Beed

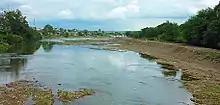
The Bensura River(Bendsura). It is cleaned of debris and garbage before a monsoon to facilitate the flow of flooding water. Photographed in the monsoon season.

The city has Semi-arid, hot and dry climate consisting mainly of three seasons. Summers are long, ranging almost five months from mid February to June. Temperatures in summer fall between 31 °C (87.8 °F) – 40 °C (104 °F) (1997 average). However, it may reach higher than 40 °C in searching summer. May is the hottest month of a year with an average day temperature of 42 °C (107.6 °F). Winters are short with temperatures ranging within 12 °C (53.6 °F) – 20 °C (68 °F). December is the coldest month in a year. Occasionally, temperature may fall as low as 3 °C (37.4 °F) or 4 °C (39.2 °F) due to northern cold waves. Relative humidity in winter is the lowest and December is the driest month in a year with the relative humidity as low as 30%.